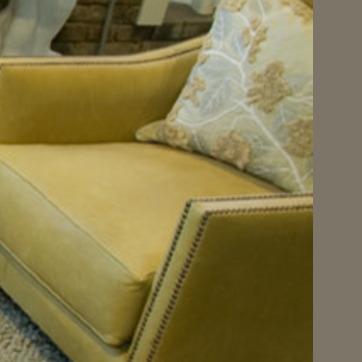
Material: leather